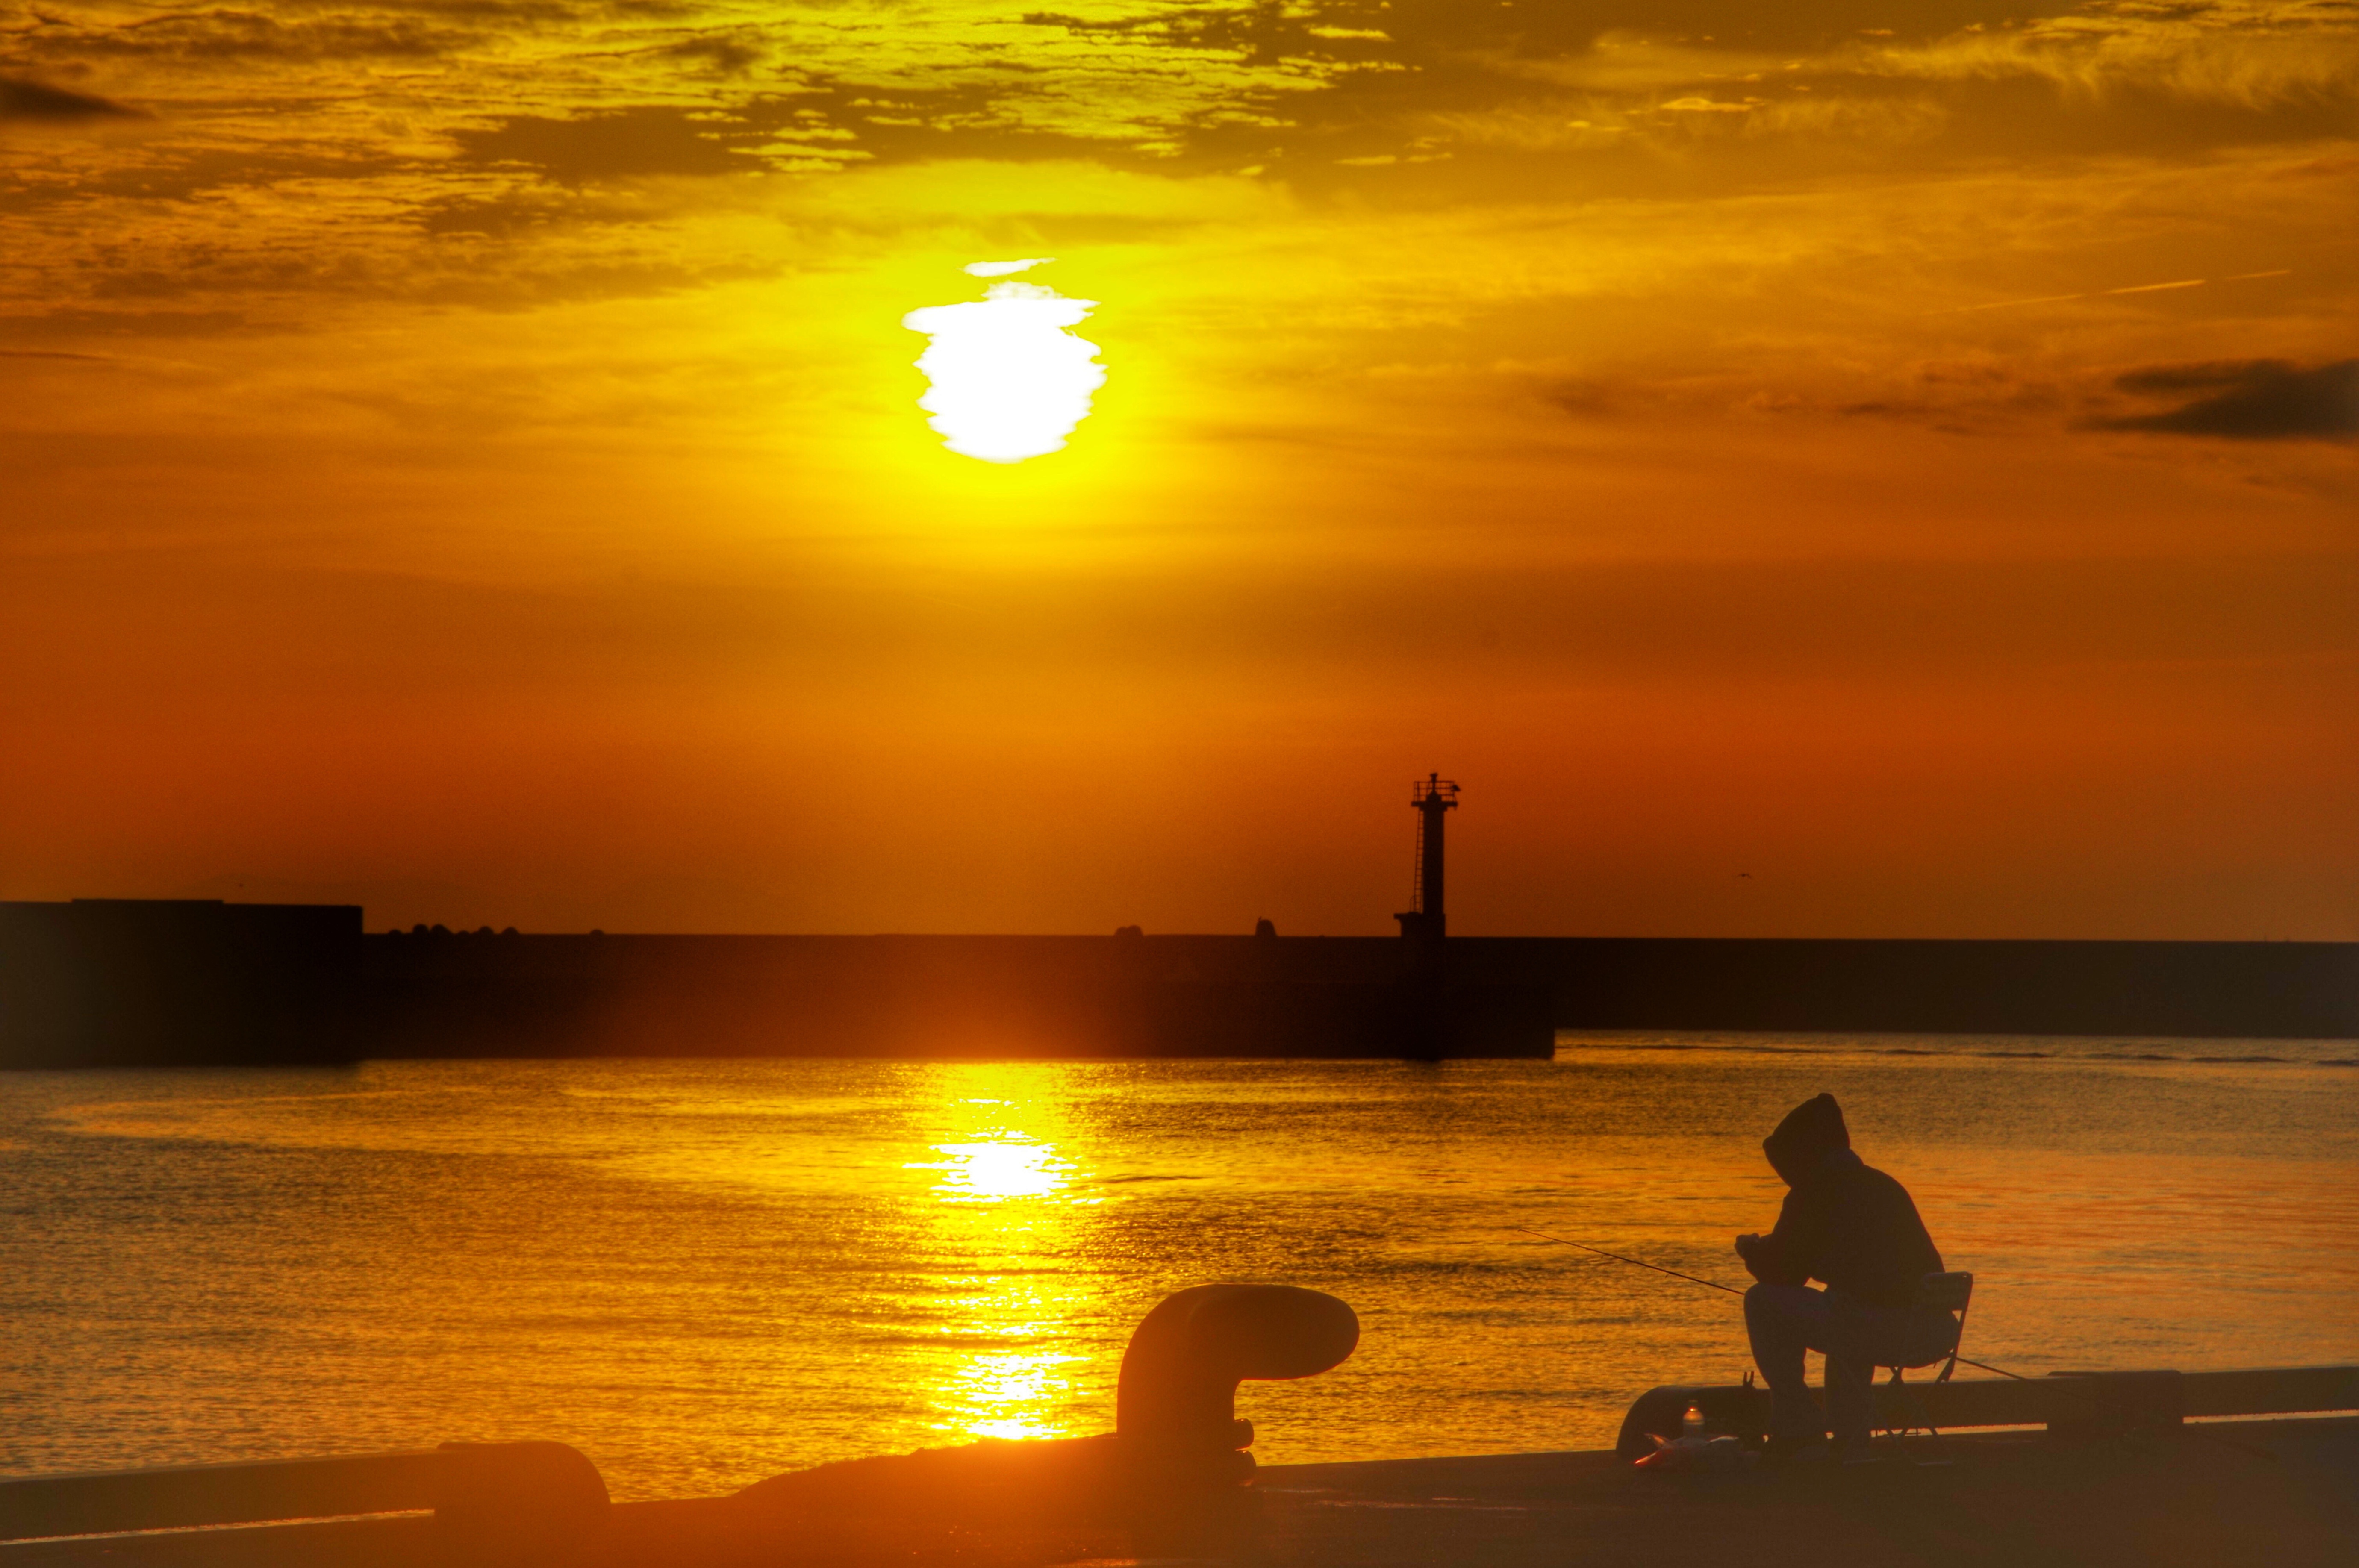
sea, coast, ocean, horizon, light, cloud, sky, sun, sunrise, sunset, sunlight, morning, dawn, dusk, evening, reflection, fishing, fisherman, natural, japan, asahi, afterglow, shizuoka prefecture